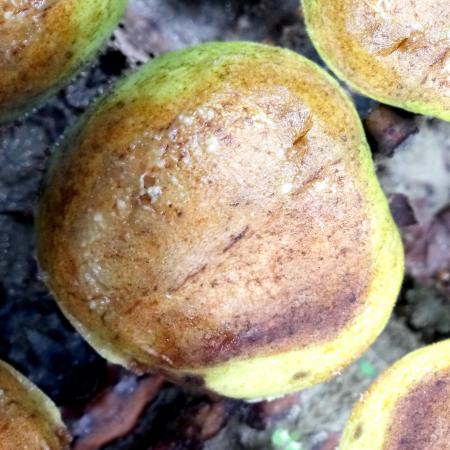
Label: Styler and Root